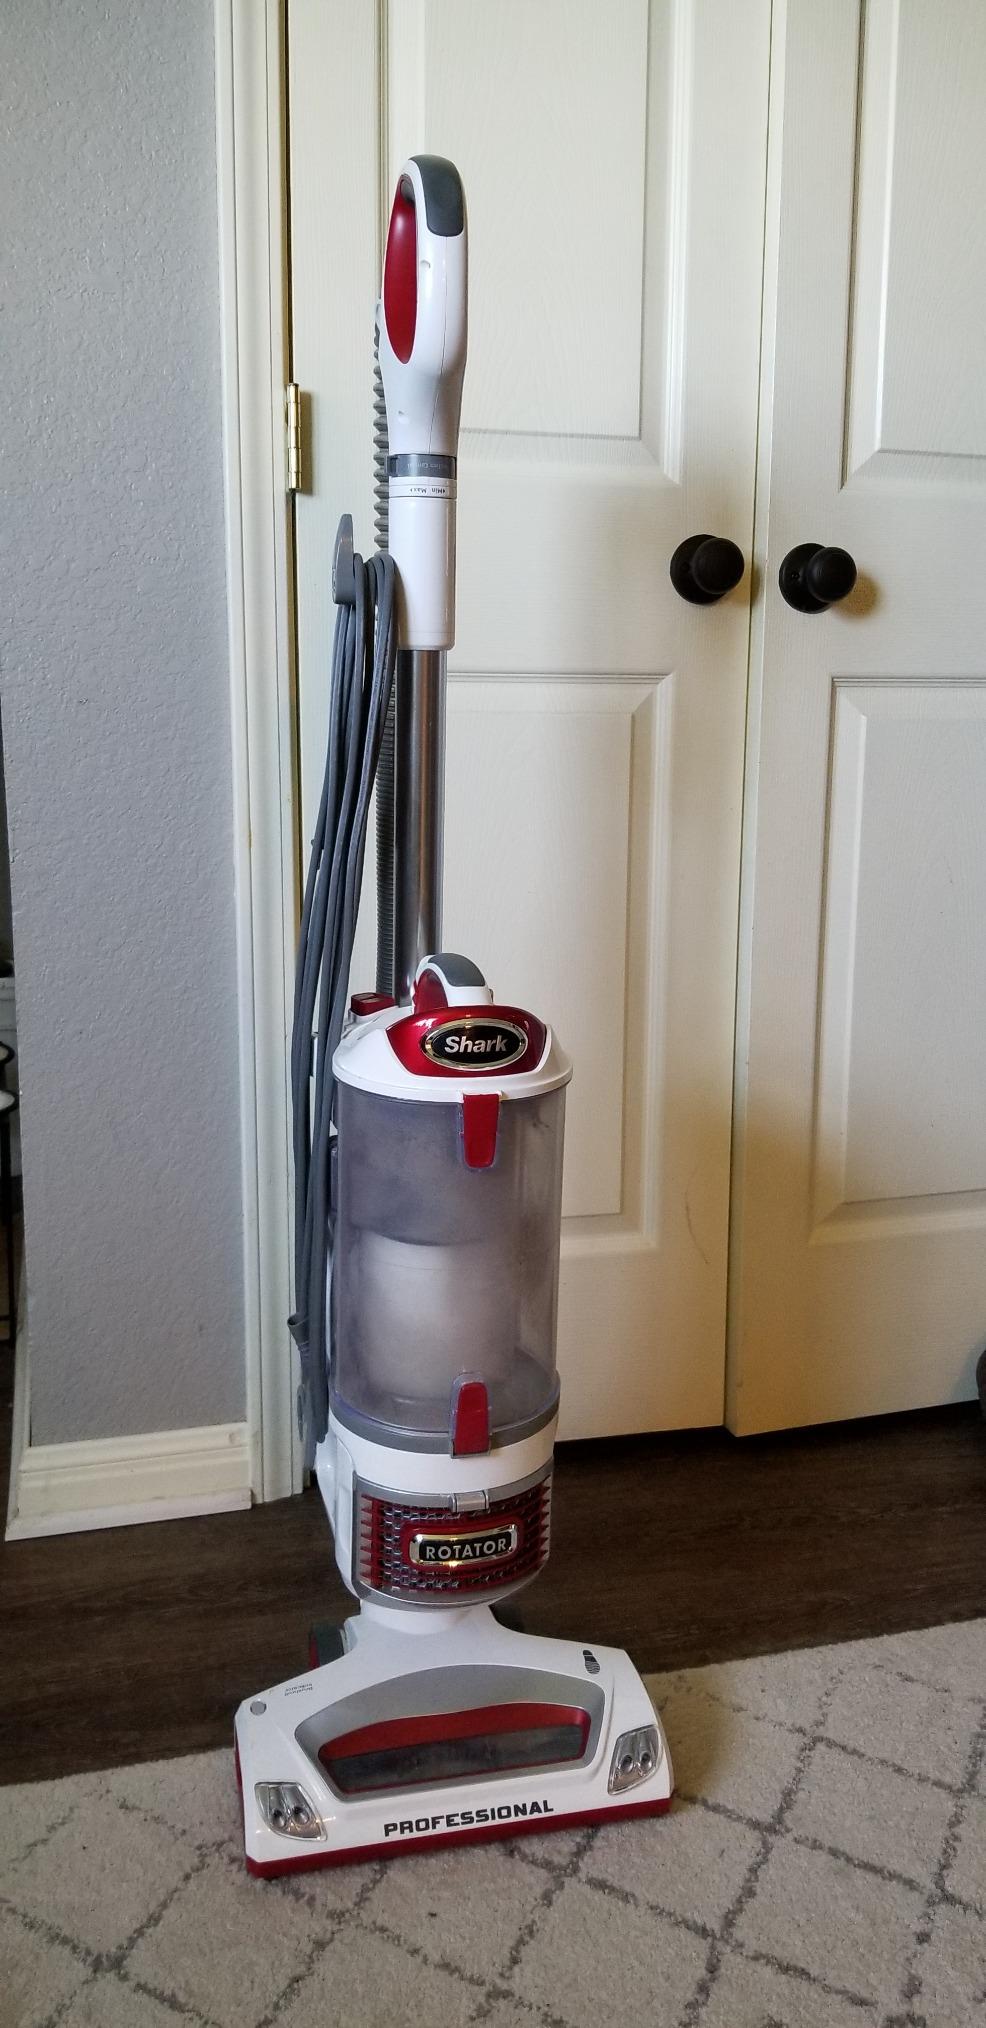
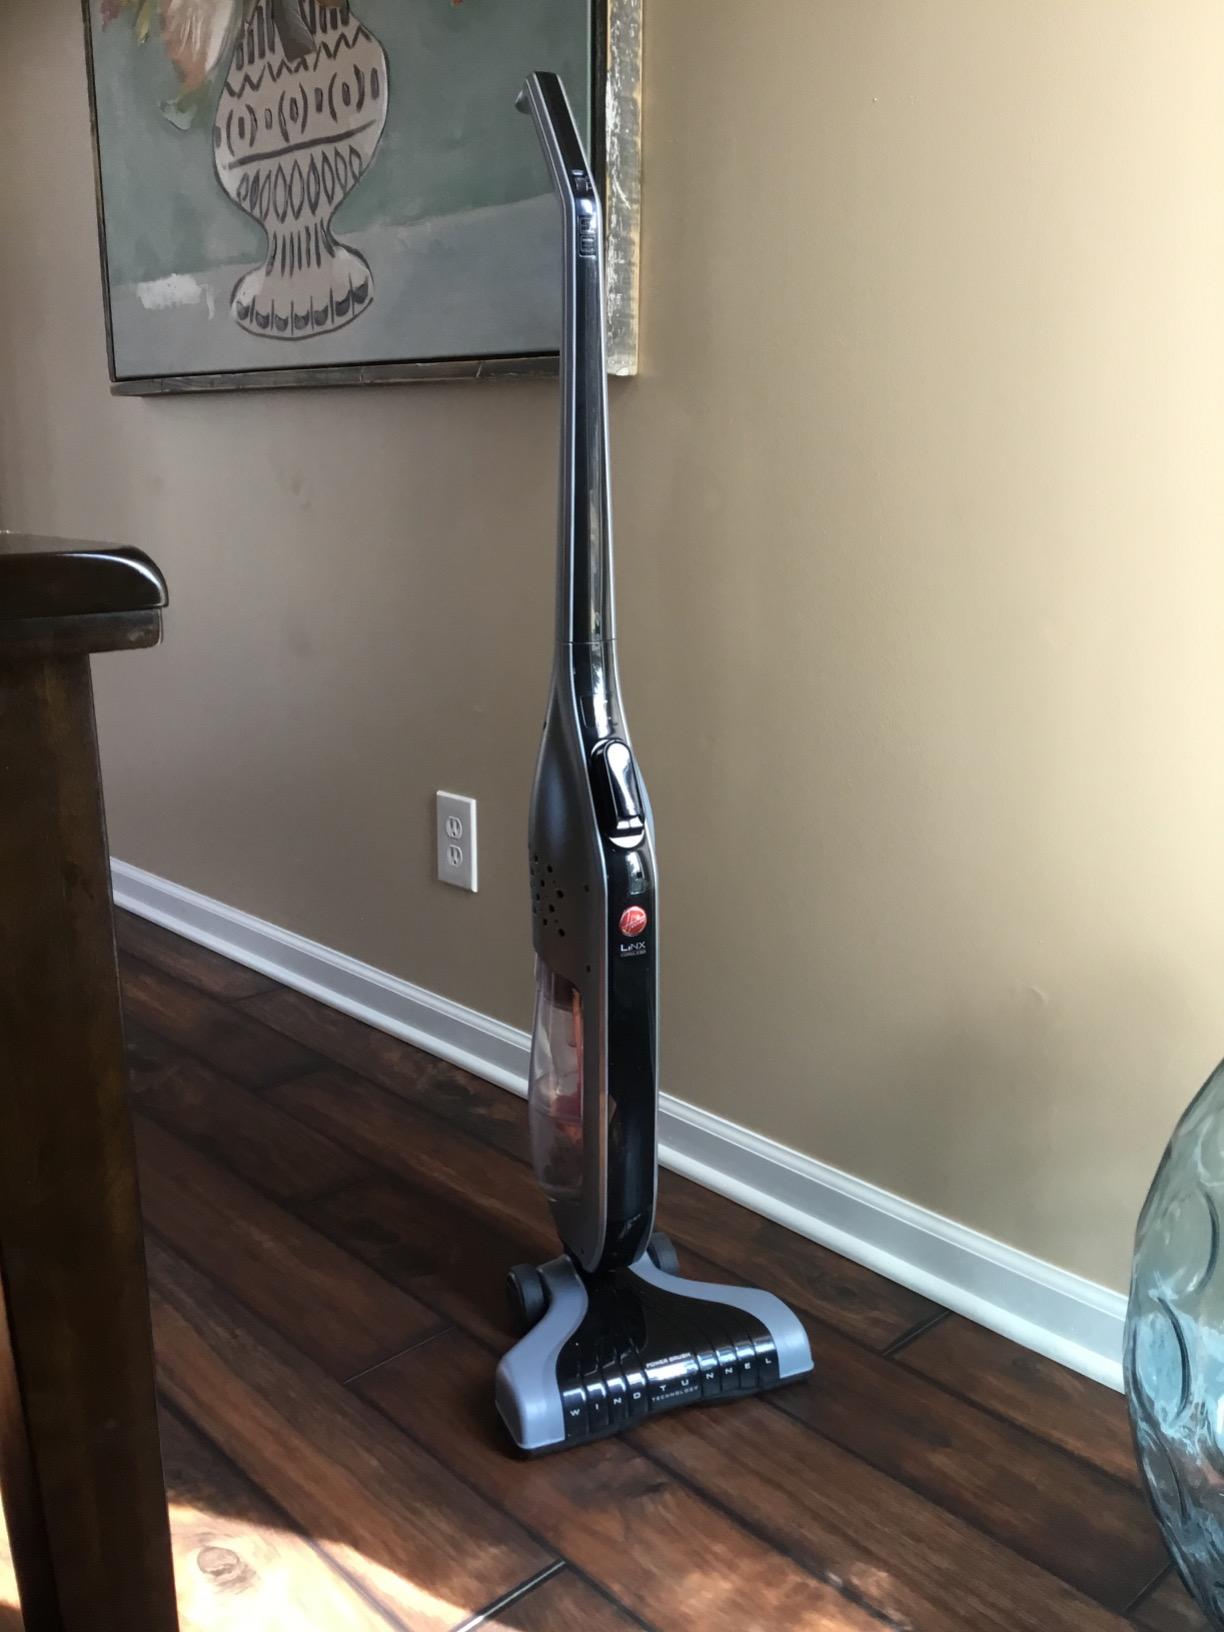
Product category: items_vacuum
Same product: no